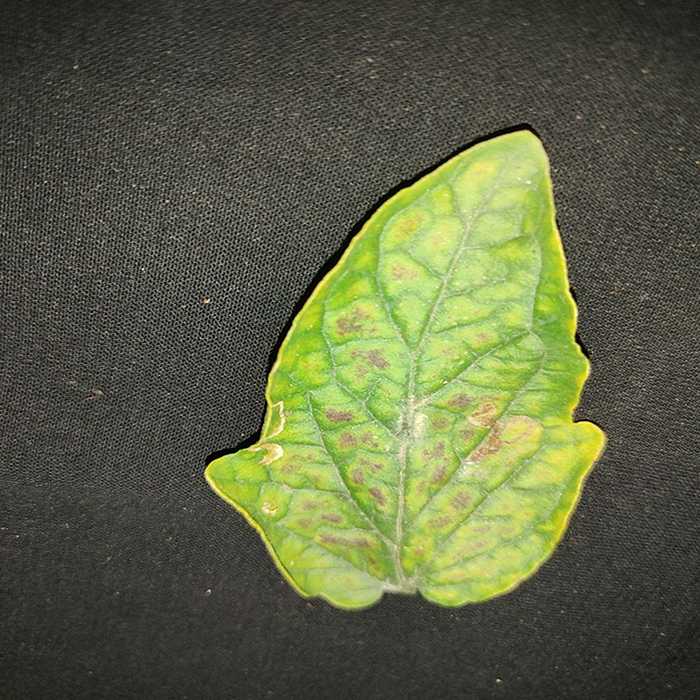
Plant: Tomato
Label: Tomato spotted wilt